1944–45 Illinois Fighting Illini men's basketball team

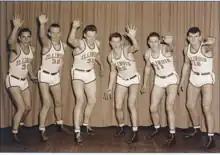
""1944-45 Fighting Illini men's basketball team""

The 1944–45 Illinois Fighting Illini men's basketball team represented the University of Illinois.